Waverley Council

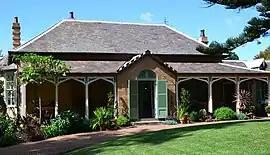
Bronte House is owned by Waverley Council.

NSW Local Government Elections are held every four years on the second Saturday of September as stipulated by the "Local Government Act 1993".